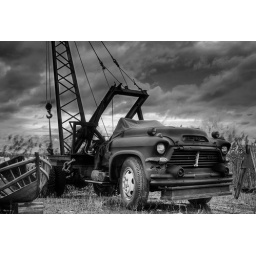
Alongside the boat bones in the ship builder's museum. Another one from the photo outing with Matt Pevear.